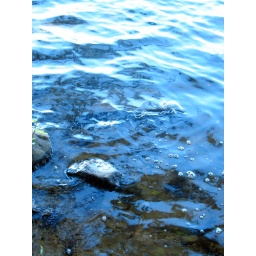
sunlight and tree shade mute the water around it.